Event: Nepal Earthquake
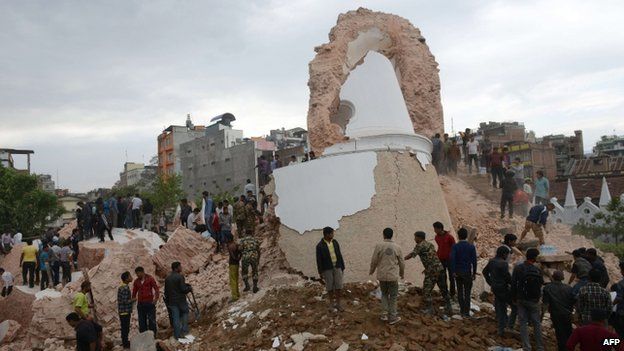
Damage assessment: damage